Exhibition Place

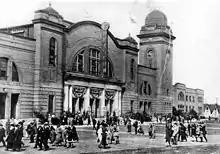
The Coliseum was opened in 1921 to host the Royal Agricultural Winter Fair.

During the 1920s, the exhibition grounds were expanded to the west and to the east, as well as to the south, where reclaimed land was used to build Lake Shore Boulevard (originally "Boulevard Drive"), connecting downtown with Toronto's growing western suburbs. The Coliseum, to host the new Royal Agricultural Winter Fair, was opened in 1921, followed by the Government of Ontario Building in 1926, the Princes' Gates in 1927, and the Electrical and Engineering Building in 1928. By the 1930s, the Beaux-Arts style faded in popularity. The start of the trend for a new style of architecture arguably became evident in the construction of the Automotive Building in 1929, the first building that moved away from the Beaux-Art architecture envisioned by the 1920 plan, mixing clean modern lines with classical ornamentation. In 1931, the Horse Palace was built, replacing temporary stables used for the Winter Fair. The Horse Palace used Art Deco ornamentation. In 1936, the Art Deco Bandshell was constructed for open-air music concerts.